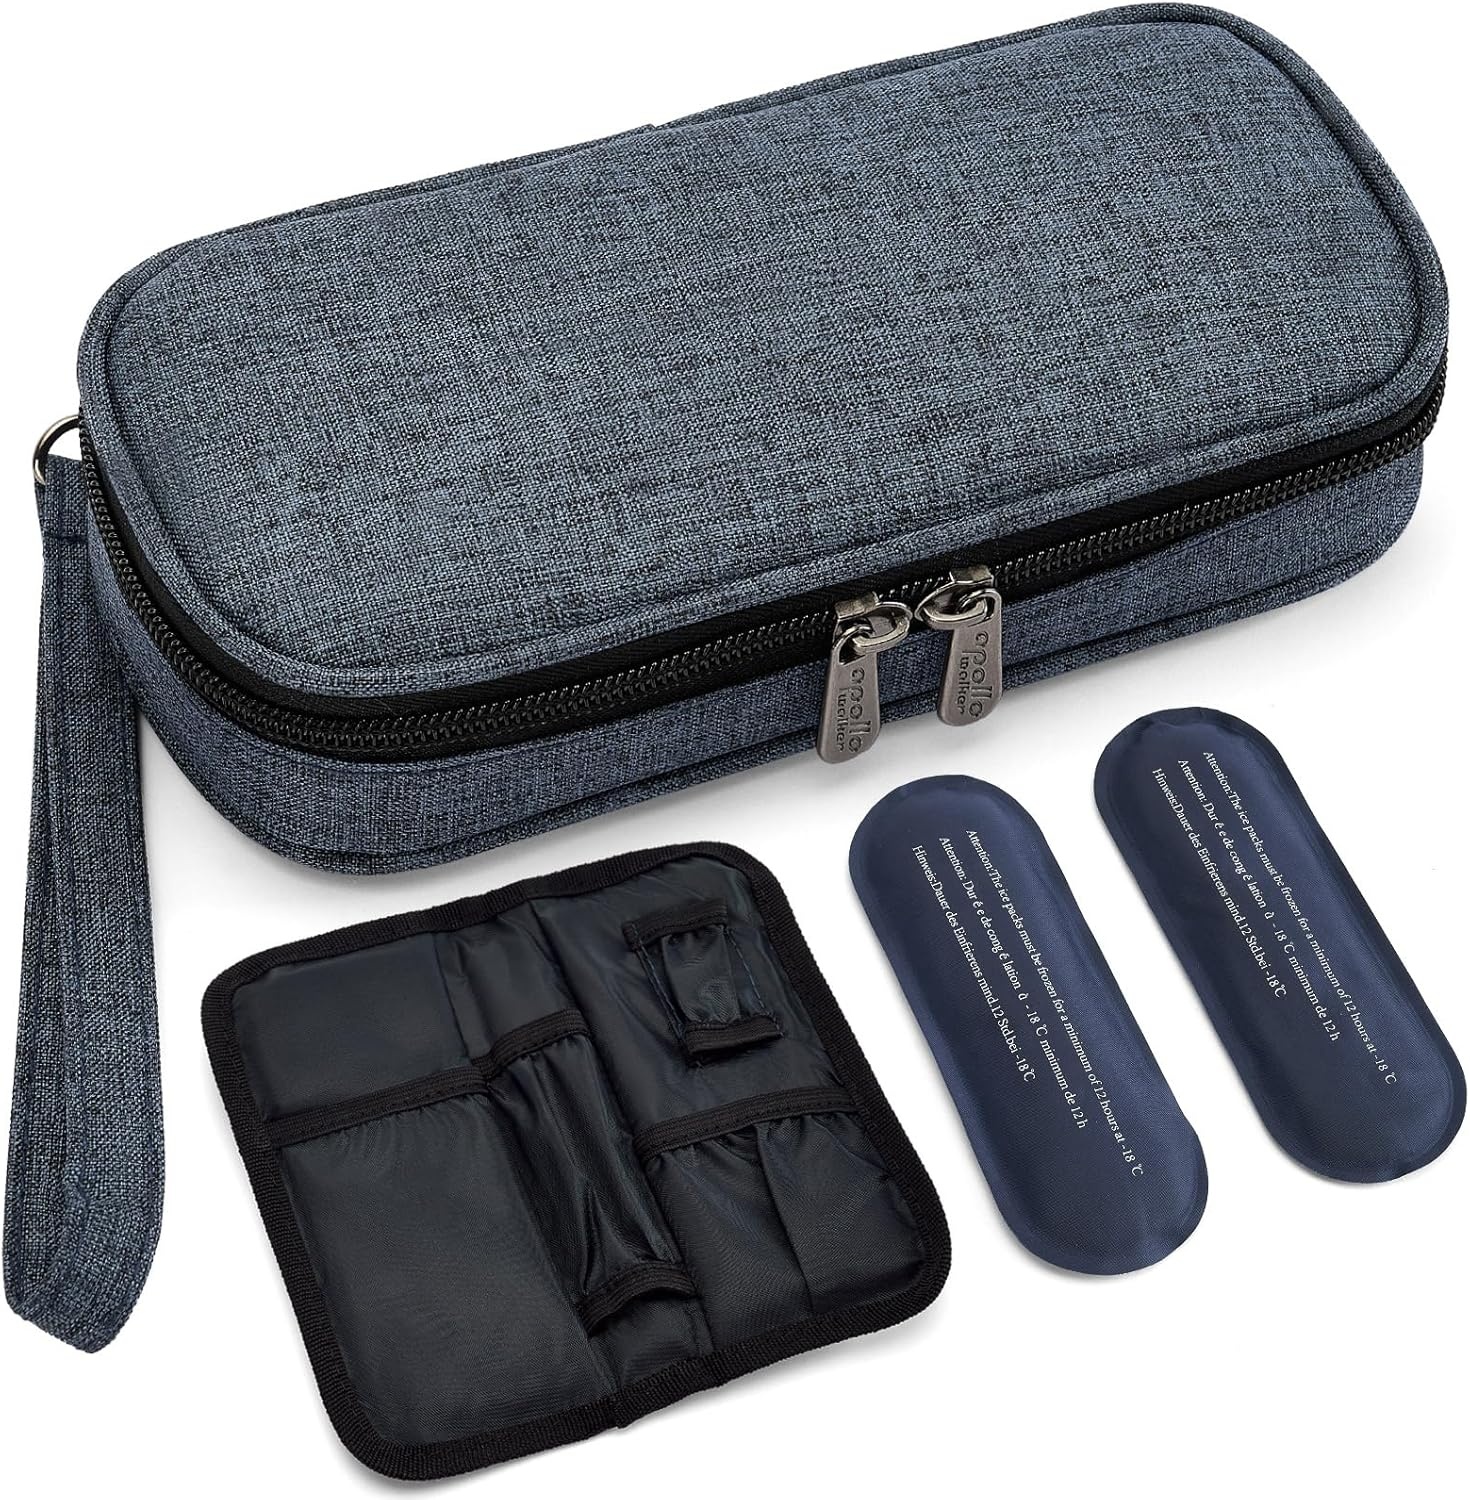
apollo walker Insulin Cooler Travel Case Diabetic Medication Cooler with Ice Packs and Insulation Liner insulin cooler travel case tsa approved
About this item Keep insulin safe for 10+ hours with 2 reusable MSDS-certified gel ice packs (non-toxic, latex-free). The thick insulation liner protects pens/vials from heat during flights, car trips, or beach days. No battery or cords needed. Fabric survives drops and scratches. Elastic straps hold 1 insulin pens upright, pockets keep vials from rolling.Slim 7.9"x3.5"x1.6" size slides under airplane seats. Special quilted layers block outside heat for 8+ hours even at 100°F. PEVA liner stops condensation. Perfect for diabetes supplies on summer trips. Wipe spills in seconds - smooth inner lining resists stains. No zippers to trap dirt.Use baby wipes or damp cloth.Dries fast for next-day trips. No more sticky pen cases! Lighter than a soda can (6.4oz)! Choose multiple calm colors that don’t look medical.Comes with a detachable top handle.
Brand: apollowalker
Category: Health & Beauty > Health Care > Biometric Monitor Accessories